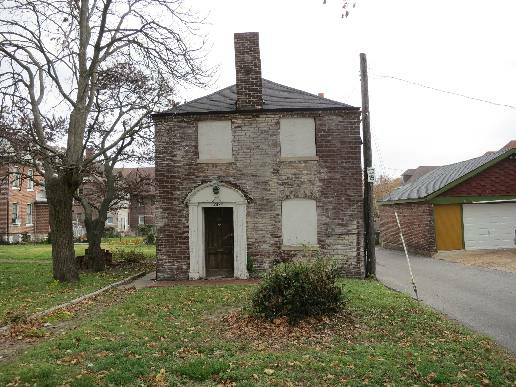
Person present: No